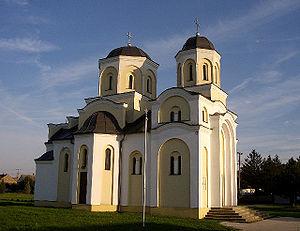
L'éparchie de Syrmie est une éparchie, c'est-à-dire une circonscription de l'Église orthodoxe serbe. Elle se trouve au sud-ouest de la province de Voïvodine, en Serbie. Son siège se trouve à Sremski Karlovci. En 2006, elle est administrée par l'évêque Vasilije.
Nikinci est une localité de Serbie située dans la province autonome de Voïvodine. Elle fait partie de la municipalité de Ruma dans le district de Syrmie. Au recensement de 2011, elle comptait 1 808 habitants.